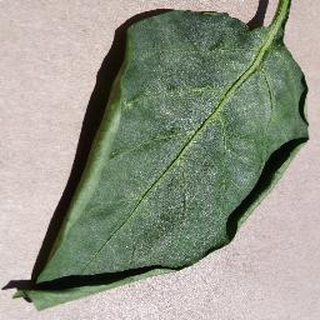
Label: healthy_bell_pepper